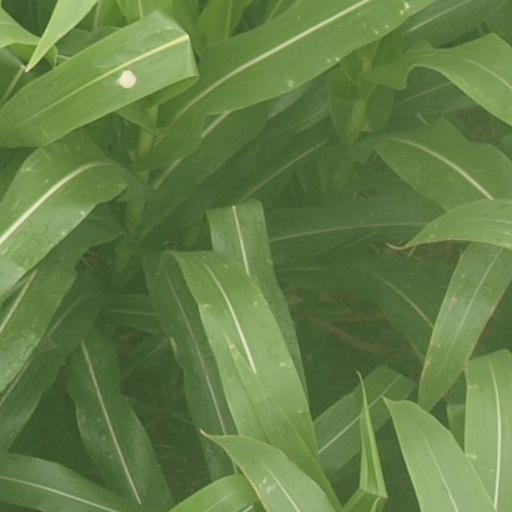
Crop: maize; corn